The Franklin Report

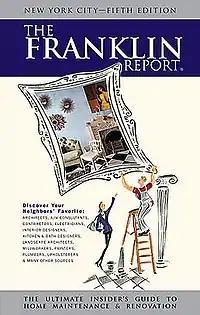
The Franklin Report's guidebook for New York City

The Franklin Report is an independently published guidebook that primarily rates home maintenance and renovation providers such as interior decorators, architects, and contractors. According to the New York Times, it is the first publication to review and rate Interior Designers and Decorators Founded by CEO Elizabeth Franklin in 1999 to review companies in the New York City area, it now covers also Los Angeles, Chicago, Connecticut/Westchester, and the Palm Beach to Miami area in Florida. Initially sold in book form, The Franklin Report is now predominantly an online presence with a user review-based rating system. Town & Country magazine named it "the design version of the foodie bible Zagat.".